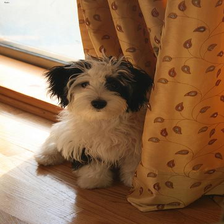
Species: dog
Breed: havanese